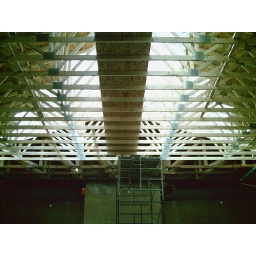
Keep in mind that the entire interior of the building is covered with plastic and then plywood.